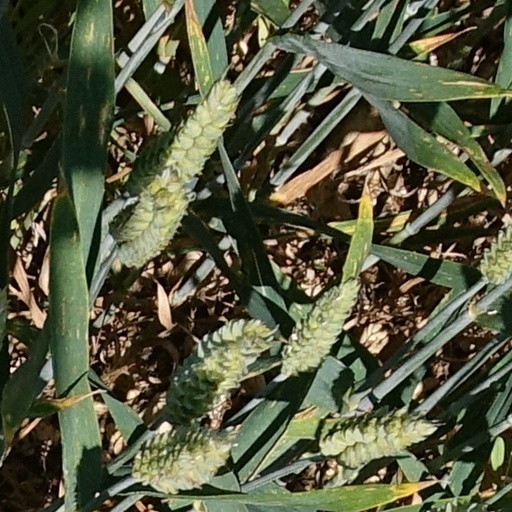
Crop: wheat